1916 Republican Party presidential primaries

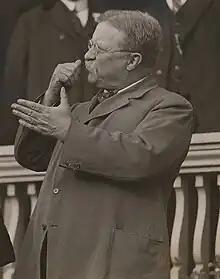
"Former President Theodore Roosevelt delivers a speech in 1916." Much of the pre-primary speculation centered on whether or not Roosevelt would rejoin his former party or keep it divided.

Entering the 1916 election, Republicans were aware that the greatest threat to victory was the continued opposition of the Progressive Party, and in particular Theodore Roosevelt, who remained immensely popular. Although he still harbored antipathy for the Republican Party's political bosses, who he believed had stolen his rightful nomination in 1912, both Roosevelt's personal enmity and the Progressive Party organization had weakened by 1914.